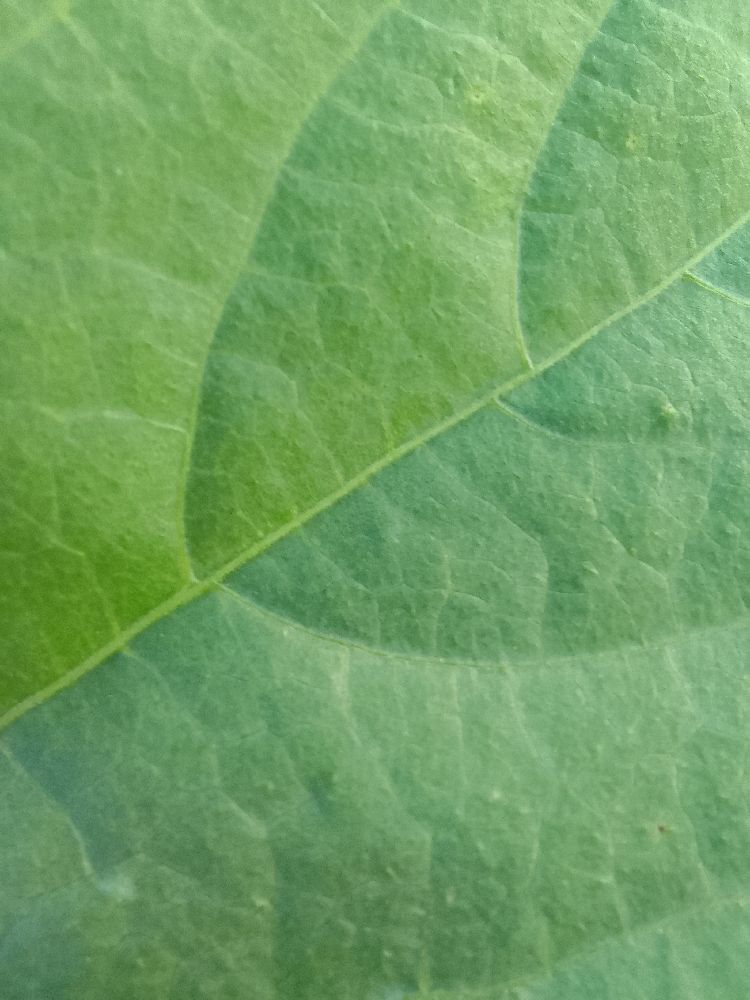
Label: healthy